Jack Klugman

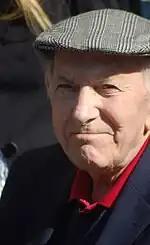
Klugman in November 2009

Klugman married actress Brett Somers in 1953. The couple had two children, Adam (who had a cameo as Oscar Madison as a child in two flashbacks on "The Odd Couple") and David. He had a stepdaughter, Leslie Klein, from Somers's first marriage. (Klein was married to Jim Fyfe, an actor and theater director.) The couple separated in 1974 and divorced in August 1977; they did not make their divorce public. In 2007, Somers died from cancer at age 83. Because Klugman did not remarry until after Somers died (nor did Somers ever remarry), it was erroneously reported that the two had remained married but separated for the rest of Somers's life.